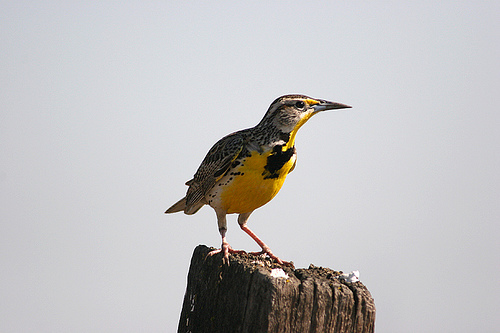
this yellow breasted bird has a small head and a long pointed beak.
this bird has a yellow belly and breast, with a long pointy bill.
this bird has a yellow belly with black on it's breast, mottled grey and its back and wings, a long sharp bill, and long legs.
a skinny bird with a black breast, yellow belly, and speckled black and white nape and wings.
a bird with a large pointed ibll, white eyebrow, yellow belly with black spots on it, and large head.
a bird with narrow features, a thin and long beak, yellow under belly, a black spot on the breast, and gray mottling on the top of the body.
this gray bird has a yellow belly and throat, black breast, yellow eyebrow and a pointed beak.
this bird has wings that are grey and has a yellow bellya yellow-bellied bird with a pointy black bill, yellow throat, and dark brown mottled head and back.
this bird has wings that are black and has a yellow body
Species: Western Meadowlark